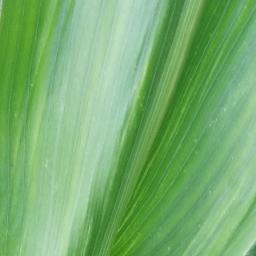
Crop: corn
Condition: (maize)_healthy